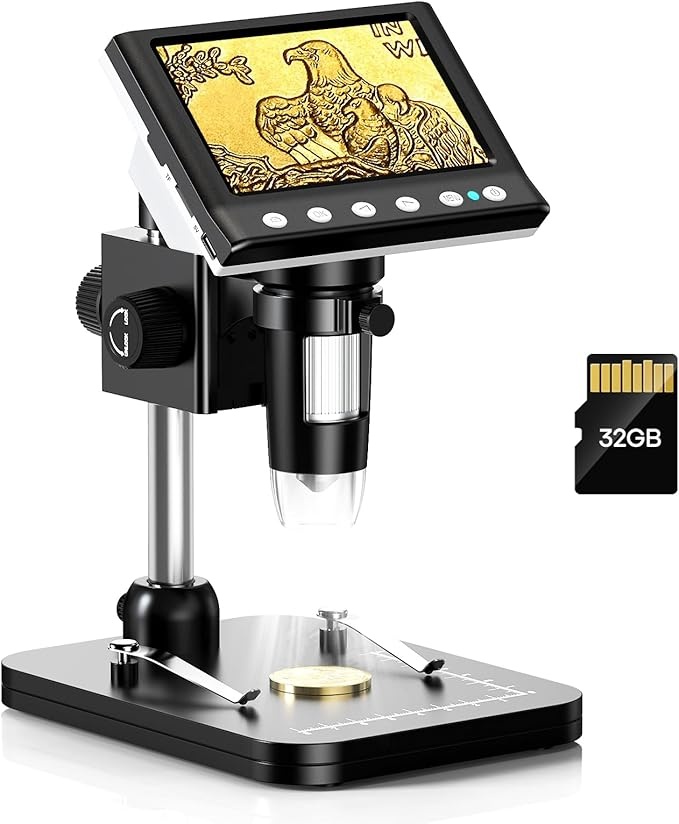
Hayve 4.3'' IPS Coin Microscope, 1000X Magnification Digital Microscope for Adults，Coin Collection Supplies with 8 Adjustable LEDs，Windows Compatible，32GB TF Card
Brand: Exploretheworldofmicroscop
About This 🖥️【Vibrant Visuals with 4.3 IPS Screen】 Hayve DM7 professional digital microscope provides a 178° wide viewing angle, ensuring effortless viewing from any angle without loss of image quality. Whether you're a professional or hobbyist, enjoy unparalleled image quality and true-to-life colors with the IPS screen! 🔍【See the Unseen with 1000x Magnification】 Hayve DM7 4.3INCH microscope with screen has 50-1000X magnification,you can zoom in and out by focus wheel. Easy to capture intricate details of coins, PCB boards, insects, plants, jewelry etc,bring you a amazing visual experience!Welcome to choose hayve DM7 soldering microscope. 💡【8 Adjustable LED Lights Design】DM7 microscope for adults comes with 8 high-quality LEDs Lights featuring stepless dimmable brightness from 0% to 100%. It provides sufficient lighting with no flashing and no blue light, protecting your eyes and creating an ideal environment for observations. 📏【Adjustable Stand with Scale】 Adjustable bracket design, you can adjust the viewing height at any time as needed. At the same time, we designed a scale on the base, you can achieve accurate observation. Hayve DM7 microscope bracket is simple to install and easy to carry，you can easily observe and document the wonders of the world with our portable lcd digital microscope. 📸【User-Friendly Interface 】 Hayve DM7 microscope with screen is designed to provide a hassle-free, user-friendly operation. Lets you capture images and record videos effortlessly. Share your discoveries and memories with family, friends, and colleagues with just a few clicks. When you need measure, you can connect the usb microscope to your computer to capture precise measurements. 😄【Exceptional Customer Service】 Hayve DM7 coin magnifier with light package includes a 4.3inch IPS digital microscope (built-in 32GB TF Card), user manual，type-C cable. We offer 24-hour professional and kind after-sales service, if you meet any questions, please feel free to get help. Thanks to choose Hayve. Overview Light Source Type : LED Material : Plastic Color : Black Real Angle of View : 178 Degrees Magnification Maximum : 1000 x Item Weight : 0.59 Kilograms Voltage : 5 Volts Brand : Hayve Compatible Devices : Personal Computer Power Source : Battery Powered
Category: Business & Industrial > Science & Laboratory > Laboratory Equipment > Microscopes > USB Microscopes